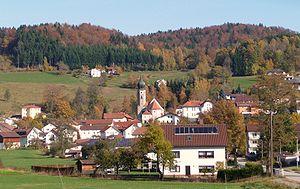
Ringelai est une commune de Bavière, située dans l'arrondissement de Freyung-Grafenau, dans le district de Basse-Bavière.